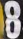
Number: 8